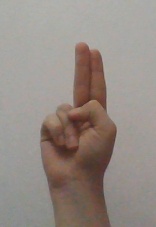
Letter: taa